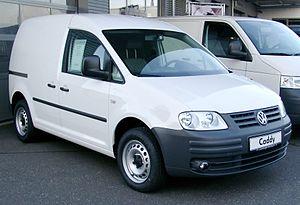
Le groupe Volkswagen a depuis les années 1970, développé une série de plateformes partagés par ces diverses marques.